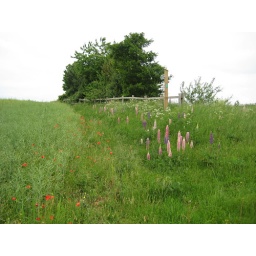
flowers in field